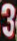
Number: 3